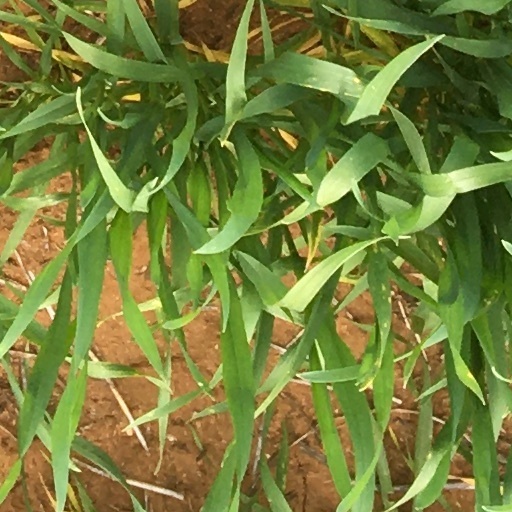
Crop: wheat